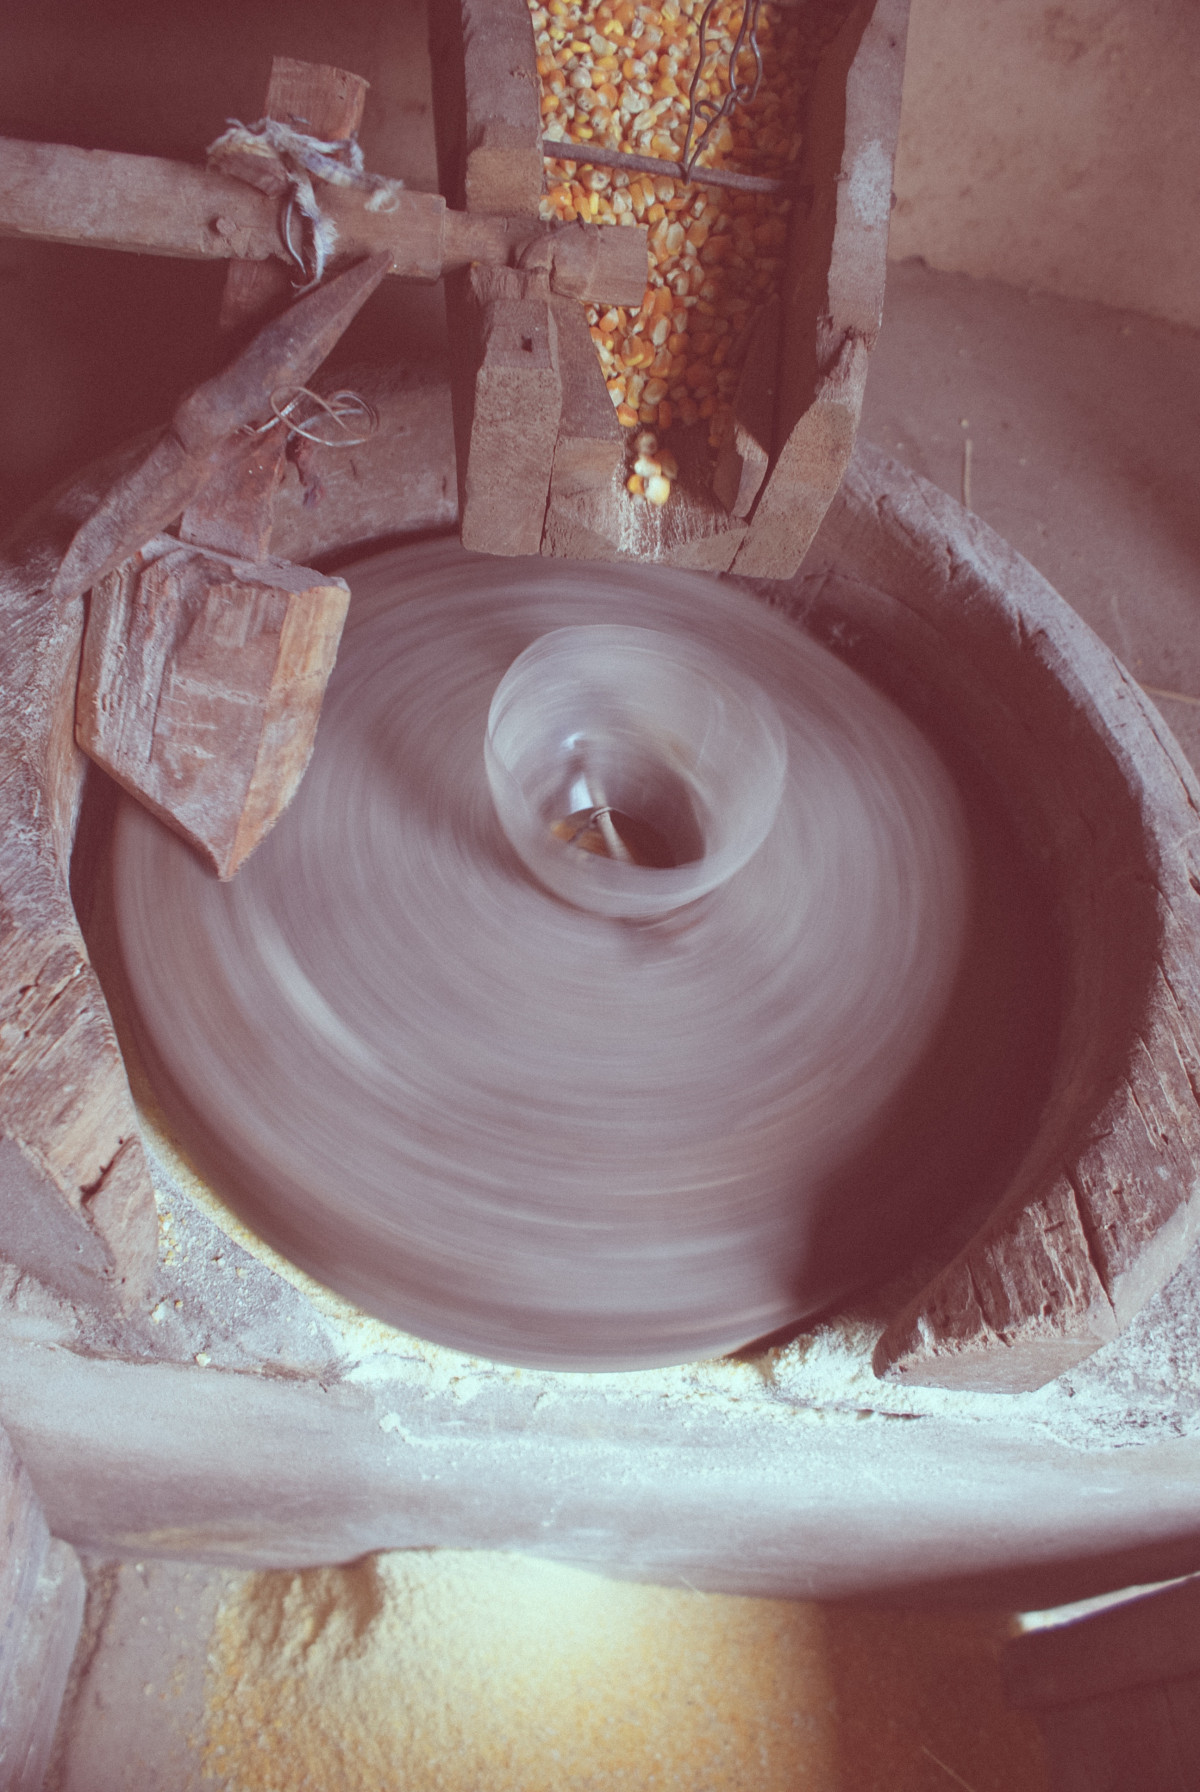
Tags: flower, red, color, pink, lighting, circle, close up, organ, shape